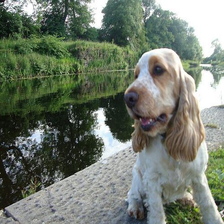
Species: dog
Breed: english cocker spaniel